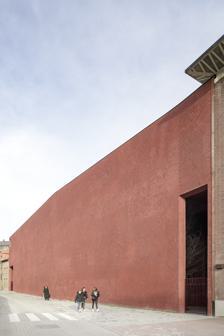
Building: Art Museum Z33
Country: Belgium
Year built: 1996
Art centre in Hasselt, Belgium Hasselt, Z33, House of Contemporary Art, Design and Architecture, façade Bonnefantenstraat. Z33 is an art institution in Hasselt that connects art, design and architecture with social themes. Z33 presents itself as an art centre and not as a museum. In fact, the house initiates, produces and displays temporary exhibitions, without a permanent collection. Here, the starting point is the intersection between contemporary art and design . The artistic exhibitions that Z33 creates and presents refer to social developments and scientific phenomena. History Towards a House for Contemporary Art In 2002, Z33, House for Contemporary Art, evolved out of the PCBK. From then on, the art centre brings contemporary art and design together in thematic projects, with presentations in the beguinage houses and the modernist exhibition building Vleugel 58 . As an art institution without a permanent collection, the house presents itself with exhibitions of contemporary art and critical design. In addition, the house focuses on exhibitions addressing social themes, with both artistic and scientific partners and their middle ground. It offers a platform for artists and designers who are on the verge of their breakthrough, doing so with FORMAT (formerly  known as Toegepast ), a talent development project and with solo exhibitions. From 2008 onwards, the organisation also focuses on art in open space, with the see-through church (Reading Between the Lines) as its best-known realisation. Since 2006, Z33's activities have been structurally supported by the Flemish Community within the Arts decree.  The resources of the Flemish Community allow for a supra-local artistic and public operation. Annually, Z33 receives approximately 30,000 visitors. In addition, the artistic work often responds to international platforms and biennales. Besides the regular presentation of its work at the design week in Milan , Z33 brought Manifesta 9 to Flanders in 2012. They also acted as curator for the Design Biennale of Ljubljana (2014) and Istanbul (2018), among others. Thanks to the support of the Province of Limburg and the Flemish Community , Z33 is growing into an art institution with international recognition. On 1 January 2018, Z33 had a transformation. As a result of the internal reform of the Flemish government, the Province of Limburg is no longer responsible or culture. Z33 becomes an independent non-profit organisation with its own staff, which is now also responsible for former provincial tasks. In addition, the house takes on the tasks of four smaller organisations: Cultuurplatform Design, vzw Kunst in Open Ruimte, Platform Kunst in Limburg and vzw KOPIJ. Hasselt, Z33, view on the architecture from the interior of the beguinage. photo taken by Olmo Peeters A new building In January 2020, a completely new chapter starts for Z33 as House for Contemporary Art, Design & Architecture. With the arrival of the new artistic director Adinda Van Geystelen, they closed the chapter in the beguinage permanently. Z33 moves to Bonnefantenstraat 1, where Vleugel 58 and Vleugel 19 merge into one 4,600 m 2 exhibition space, where three to four exhibitions can be presented simultaneously. With Vleugel 19 , the new exhibition wing by Italian architect Francesca Torzo [ de ; nl ] , Z33 is attracting international attention. The building won the Piranesi Award (2018), the Italian Architecture Prize (2020), the Moira Gemill Prize of Emerging Architecture (2020) and a nomination for the longlist of the Mies van der Rohe Award 2022. Due to the COVID-19 pandemic, the new Z33 programme started from 21 May 2020. Art in public space In terms of art projects in open space, Z33 has been able to make a start with the Art on the Meuse project. After the two previous projects in open space ( Pit in Borgloon and the Hasselt-Genk Union ), by 2024 they foresee the realisation of artworks in five Maasland municipalities (Lanaken, Kinrooi, Maasmechelen, Maaseik and Dilsen-Stokkem) on the border with the Netherlands. Just like Pit and the Hasselt-Genk Union Art on the Meuse has the ambition to make stories that are embedded in the landscape visible with artworks that connect with their surroundings in terms of both form and content. In addition, urban anchoring is a focus with, among others, the mural I was here by Pavel Balta in the Ter Hilst district of Hasselt and the social sculpture The Play by Ief Spincemaille in Genk . Finally, they developed the artistic walk Trans & form, hit & run by David Helbich in Hasselt. In 2020, Z33 was awarded a European subsidy for the project Wanderful.stream, a four-year interdisciplinary innovation trajectory around residual flows from SMEs in the Euregio. In this project, designers, engineers and economists work together towards a more circular economy . The building Hasselt, Z33, Exhibition space. Photo taken by Olmo Peeters Z33 is housed in the former beguinage in Hasselt. In 2020, the existing building was renovated, followed by the construction of a new exhibition wing along the Bonnefantenstraat, Vleugel 19 , designed by architect Francesca Torzo. She created a sober and restrained building that fits into the historic urban fabric. The connection to the past, the existing structures, the materials and the attention to craftsmanship are essential. The diamond-shaped brick exterior matches the brick architecture of both the existing exhibition building, Vleugel 58 by architect Gustaaf Daniëls, and the adjoining beguinage. The two wings are different, but complement each other and form an ensemble. They fit like a puzzle between the Jenevermuseum and the historic beguinage site. In the new design, the centre is accessible via Bonnefantenstraat and gives out onto the redesigned beguinage garden. The entire project is budgeted at 8.5 million euros. The interior consists of a cluster of surprising spaces that turn light red in the sunlight. The slope of the walls at the entrances is 58 degrees, referring to the existing building called Vleugel 58 . The visitor experiences the building with all his senses. The variation in exhibition spaces also plays a part in this: one room has no daylight, another is high and narrow, and another is large and wide, with a view of the garden. Exhibitions Twice a year, Z33 works out a social theme in its exhibitions and accompanying programme. Attention is paid both to the imagination of visual artists and to applied and concrete solutions by designers and architects. Some major exhibitions from the past are: Frederic Geurts (2009) Philip Metten (2010) Kris Verdonck (2011) Mind The System, Find The Gap (2012) Space Odyssey 2.0 (2013) Sarah & Charles (2013) Leon Vrankcen (2014) Konstantin Gric (2015) Perpetual Uncertainty (2017) Tomás Saraceno (2017) Toegepast (2017) The Work of Time (2020) The Time of Work (2020) Palms, Palms, Palms (2021) Le Déracinement (2021) In the Eye of the Storm (2022) Mae-ling Lokko (2022) References